Anders Lund

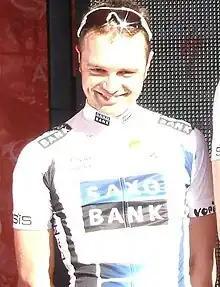
Lund at the 2009 Tour Down Under.

Anders Lund (born 14 February 1985 in Copenhagen) is a Danish former professional road bicycle racer, who competed as a professional between 2007 and 2013. He started his cycling career racing for Ordrup Cycle Club in the north of Copenhagen, and was reckoned to be a very talented climber and skilled all-rounder . As a teenager he joined Team PH, which later changed its name to Team GLS, where he rode with Matti Breschel and Chris Anker Sørensen, both of whom were also later teammates with him at . He turned professional in 2007 with , as the Saxo Bank team was then known.